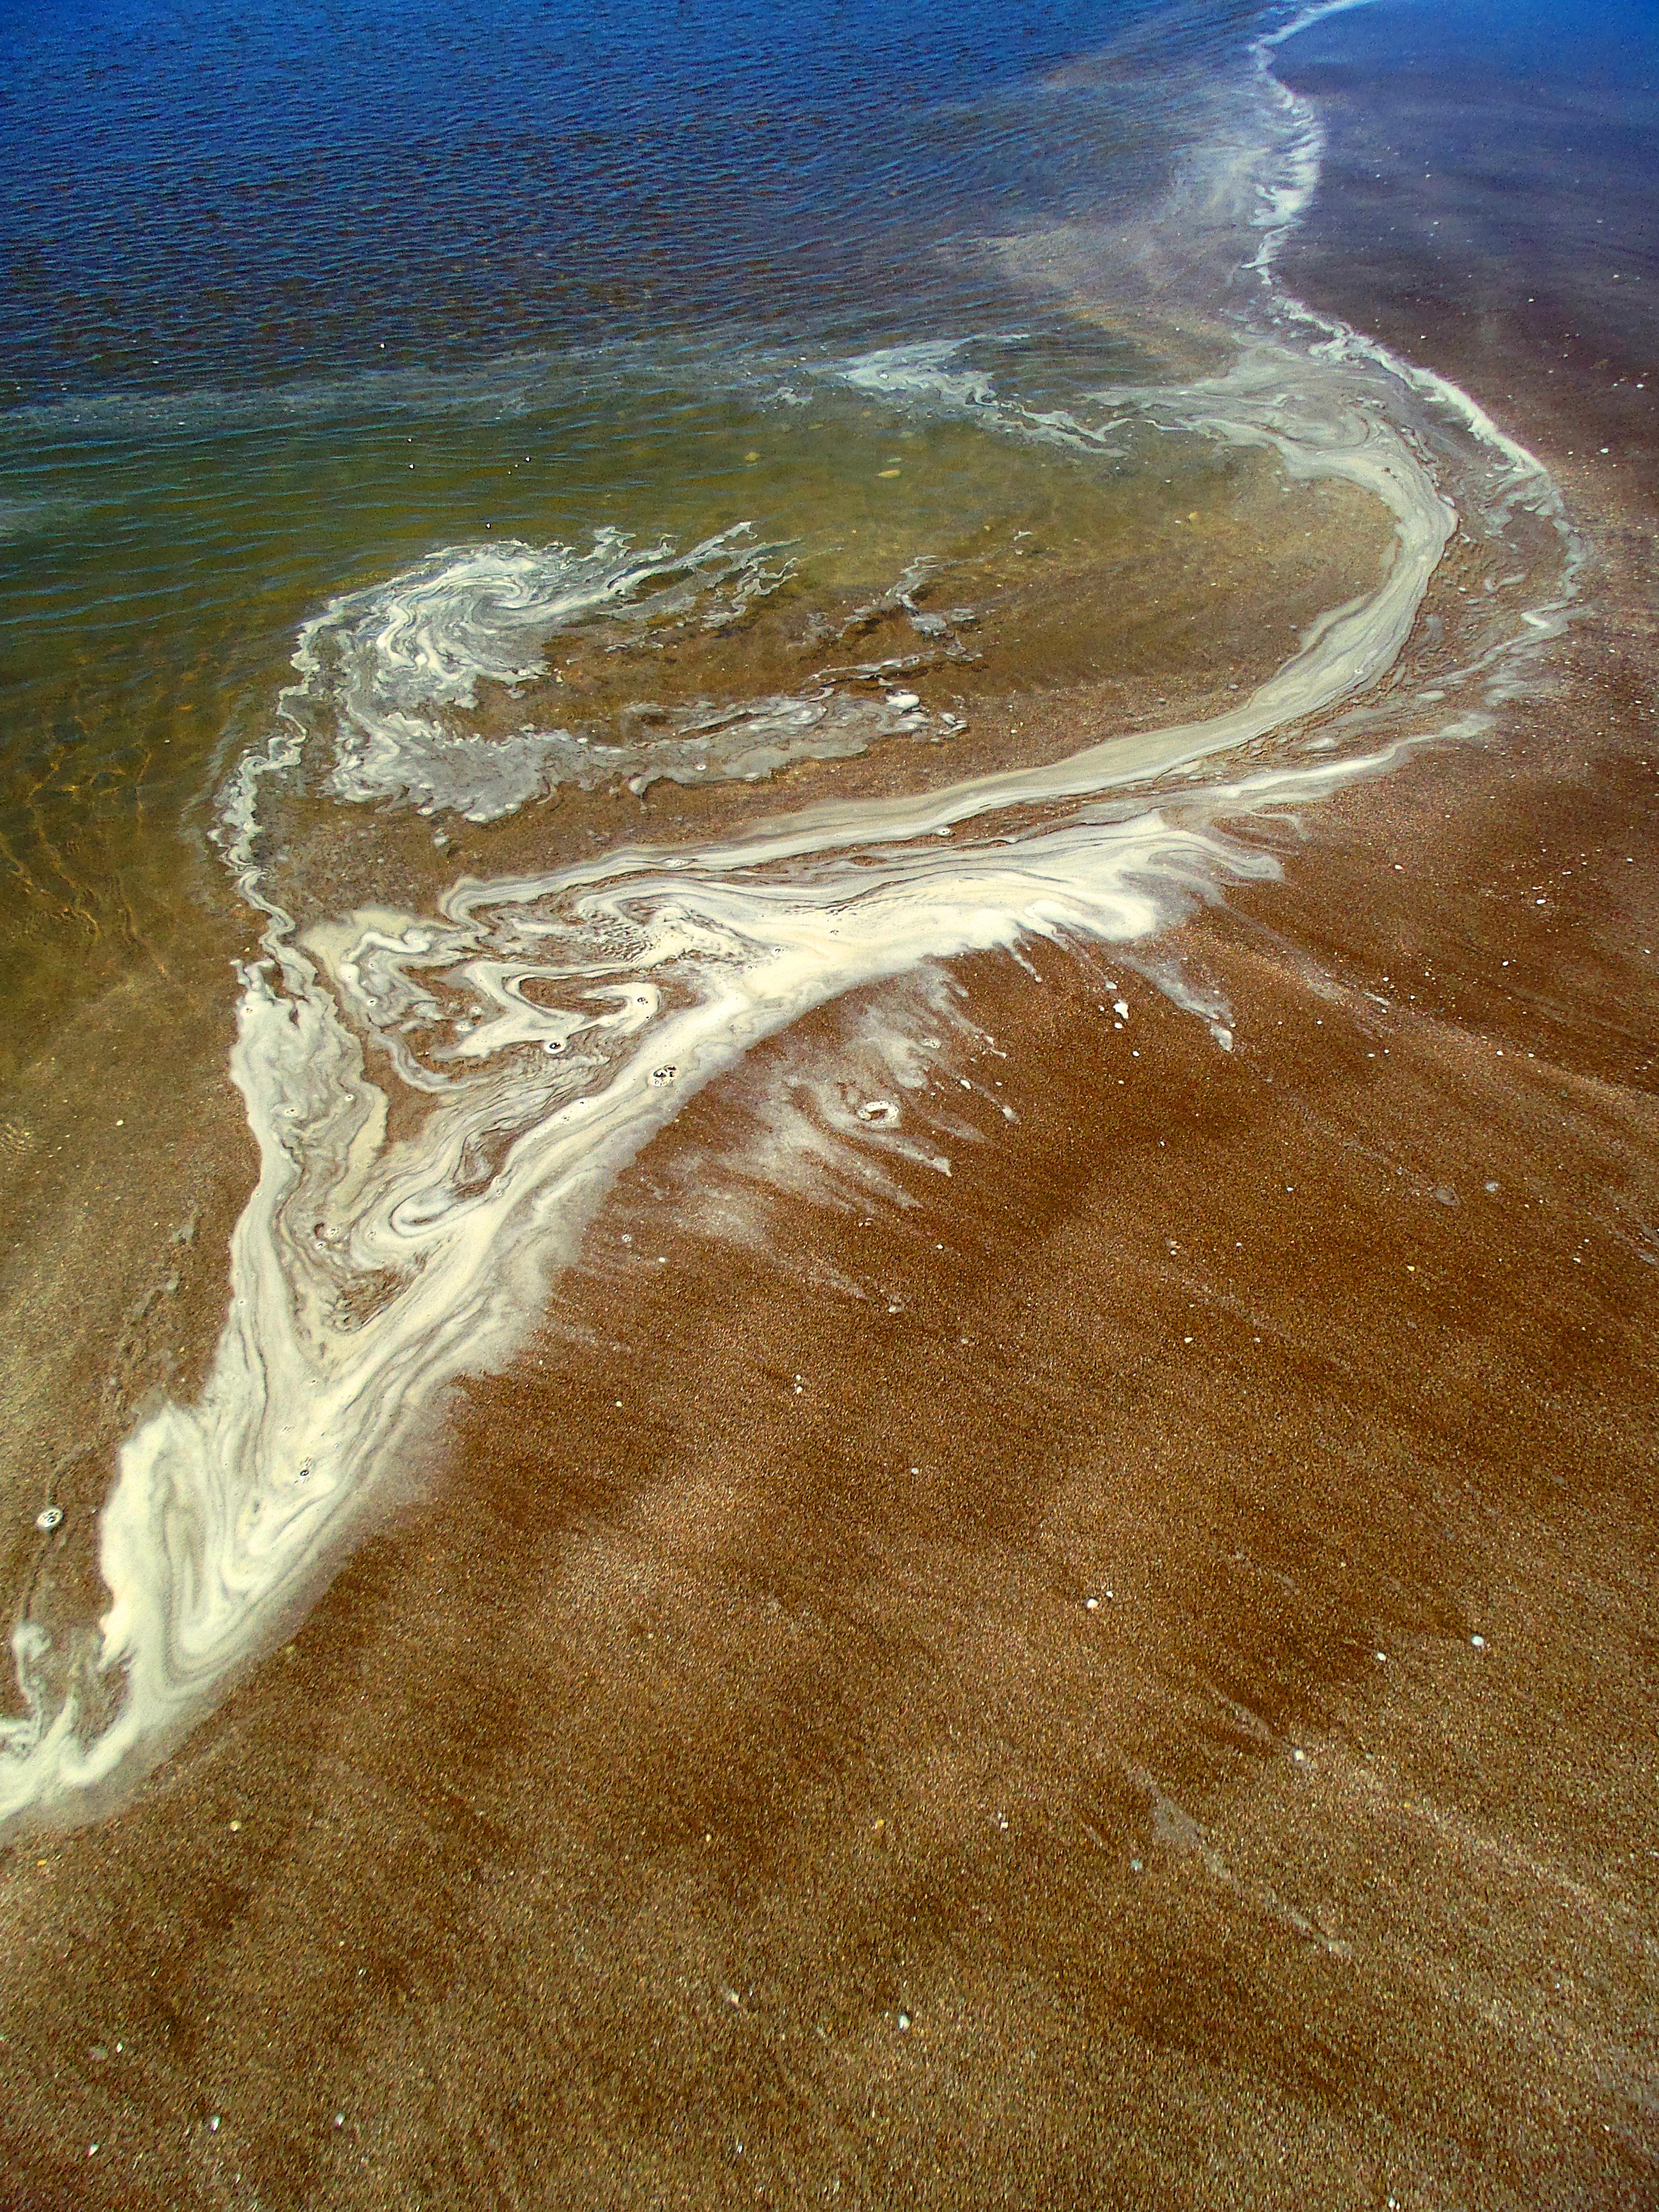
beach, landscape, sea, coast, nature, sand, ocean, texture, shore, wave, summer, cliff, foam, color, terrain, body of water, waves, costa, waters, cape, crystalline, blue water, landform, aerial photography, wind wave